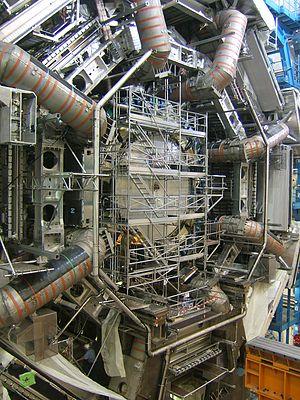
Pierre Védrine est un physicien français, spécialiste des aimants supraconducteurs. Il a contribué à la construction du premier alternateur supraconducteur au monde et du détecteur de particules ATLAS du Grand Collisionneur de hadrons. Il travaille au développement de la plus puissante machine IRM au monde.
Le Grand collisionneur de hadrons, est un accélérateur de particules mis en fonction en 2008 et situé dans la région frontalière entre la France et la Suisse entre la périphérie nord-ouest de Genève et le pays de Gex. C'est le plus puissant accélérateur de particules construit à ce jour, a fortiori depuis son amélioration achevée en 2015 après deux ans de mise à l'arrêt. Il est même présenté comme le plus grand dispositif expérimental jamais construit pour valider des théories physiques. En 2012, il confirme l'existence du boson de Higgs.